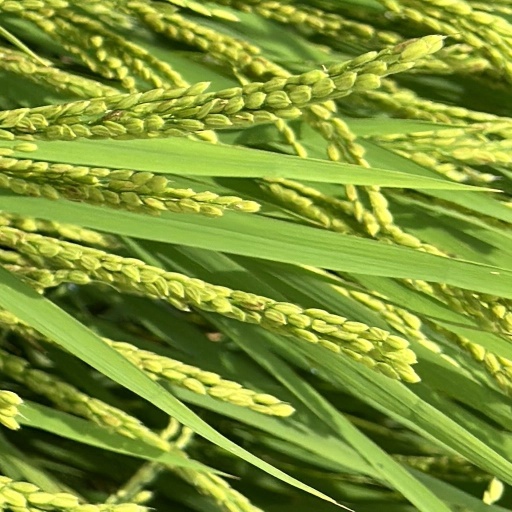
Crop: rice